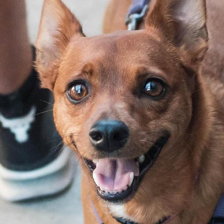
Label: animals